Sky position (RA, Dec in degrees): 185.271, 17.9
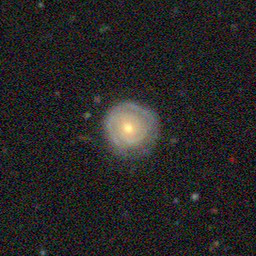
Galaxy morphology: Unbarred Tight Spiral Galaxies